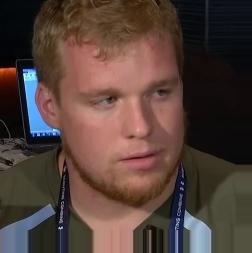
Age: 23